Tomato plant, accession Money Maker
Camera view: tilt-top (135 deg); turntable rotation: 90 degrees
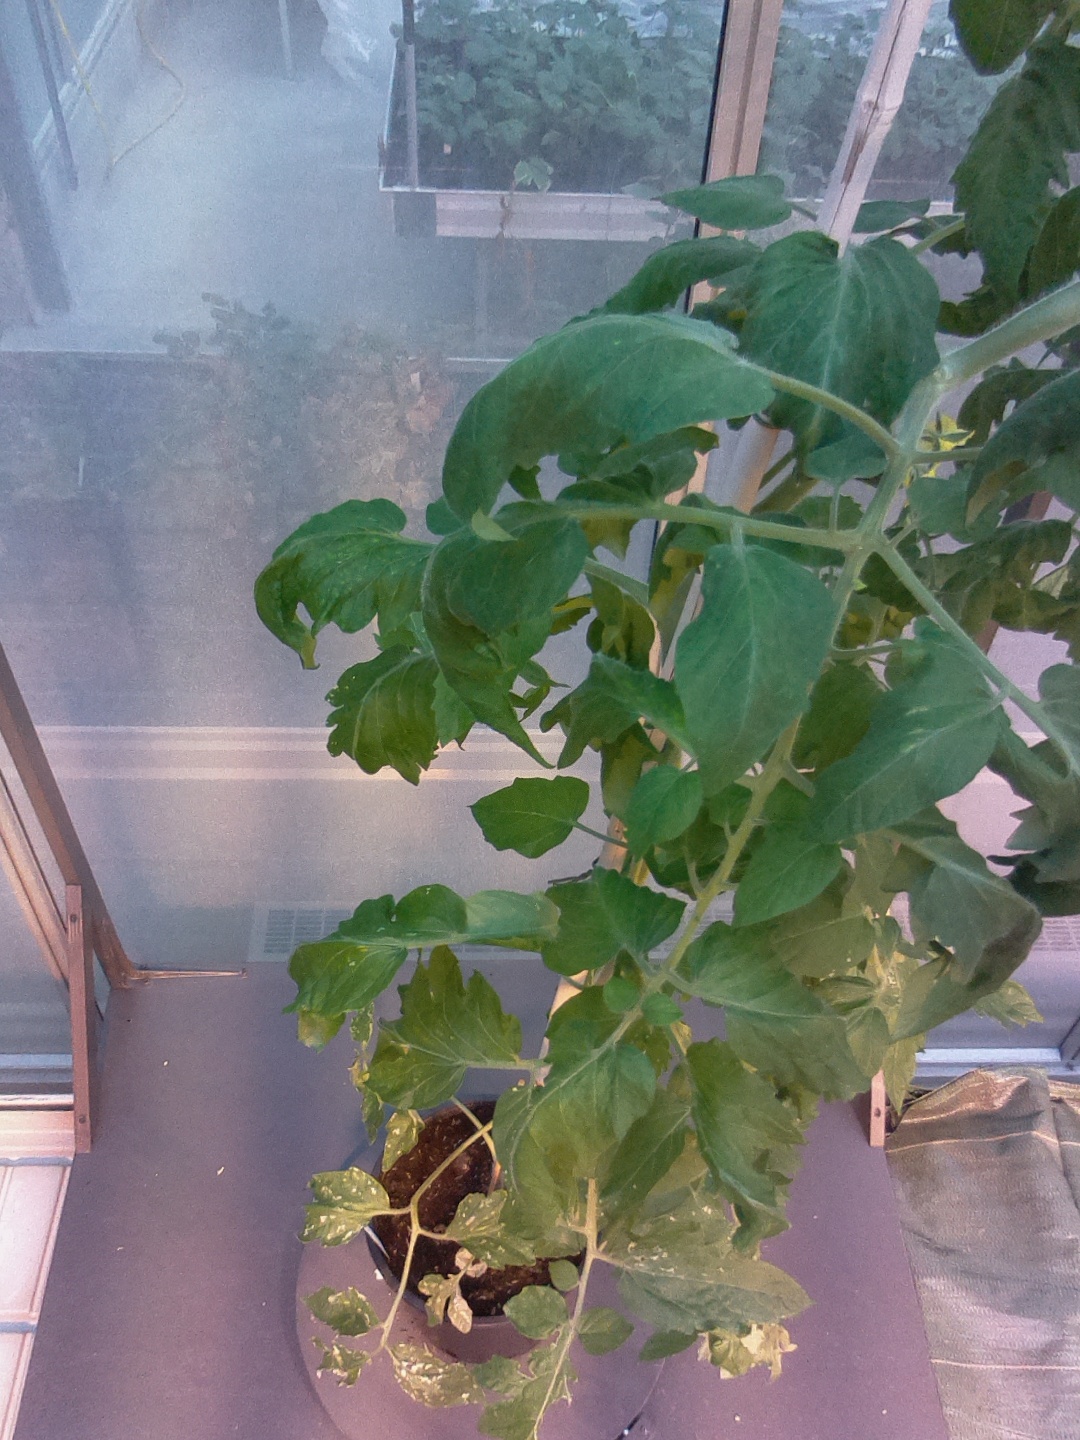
BBCH growth stage 67: Full flowering, 70%-80% of flowers open, more petals falling